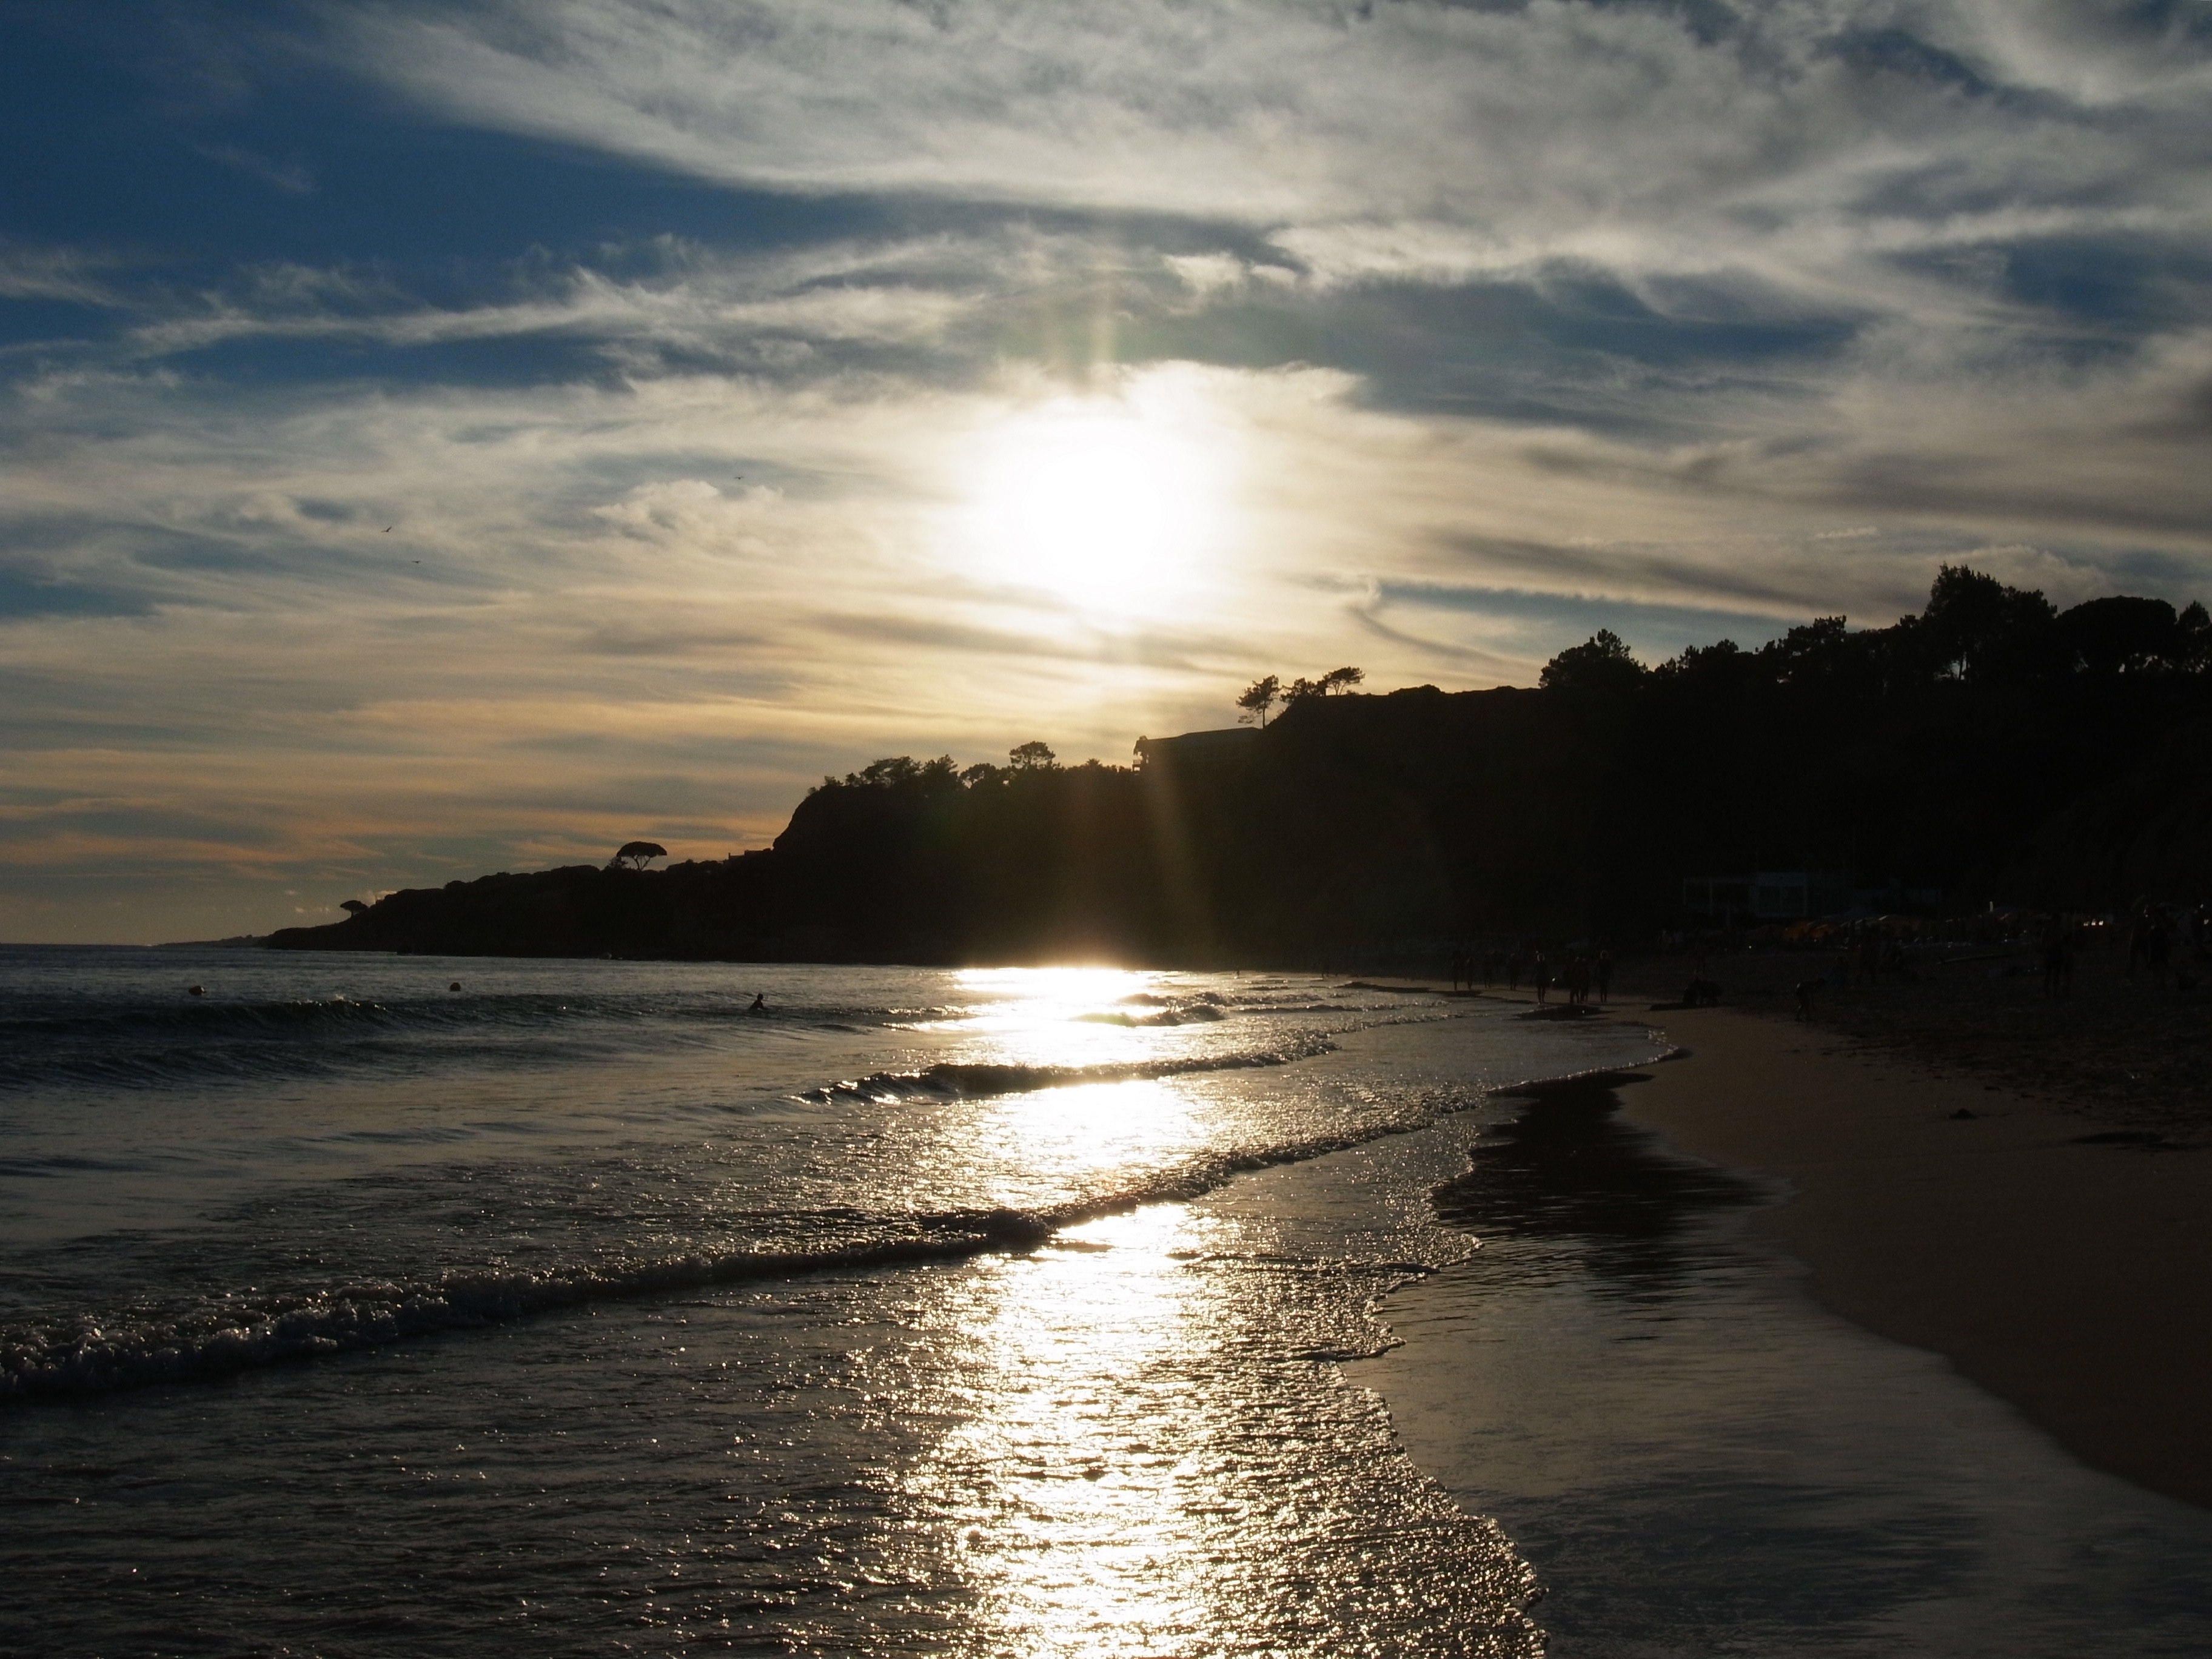
beach, sea, coast, water, nature, sand, ocean, horizon, cloud, sky, sun, sunrise, sunset, sunlight, morning, shore, wave, dawn, dusk, evening, twilight, reflection, bay, body of water, wind wave